Zabel Yesayan

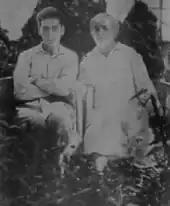
Zabel Yesayan with her son

Yesayan used her writing and voice to expose wartime atrocities and to champion Armenian sovereignty and women's rights. One of her lesser known works, "Krakedi Më Hishadagner" ("Memories of a Writer", 1915) written in Bulgaria, portrays Ottoman Turkish executions of prominent Armenians on April 24, 1915. Due to the danger that came with publishing the piece, Yesayan used the male pen-name Viken to hide her identity.